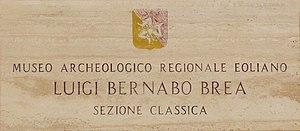
Musée archéologique éolien de Lipari (Sicile). Plaque à l'entrée de la Section Classique.
Le Musée archéologique éolien de Lipari est un musée situé à Lipari, dans l'île du même nom, l'une des îles Éoliennes. Il accueille un mobilier archéologique venant des îles Éoliennes depuis la préhistoire. Il est situé sur le Castello di Lipari, la ville haute fortifiée qui domine Lipari. Il porte aujourd'hui le nom de celui qui l'a fondé en 1954, Luigi Bernabò Brea, surintendant aux Antiquités de Sicile orientale et responsable de nombreuses fouilles dans les îles Éoliennes.